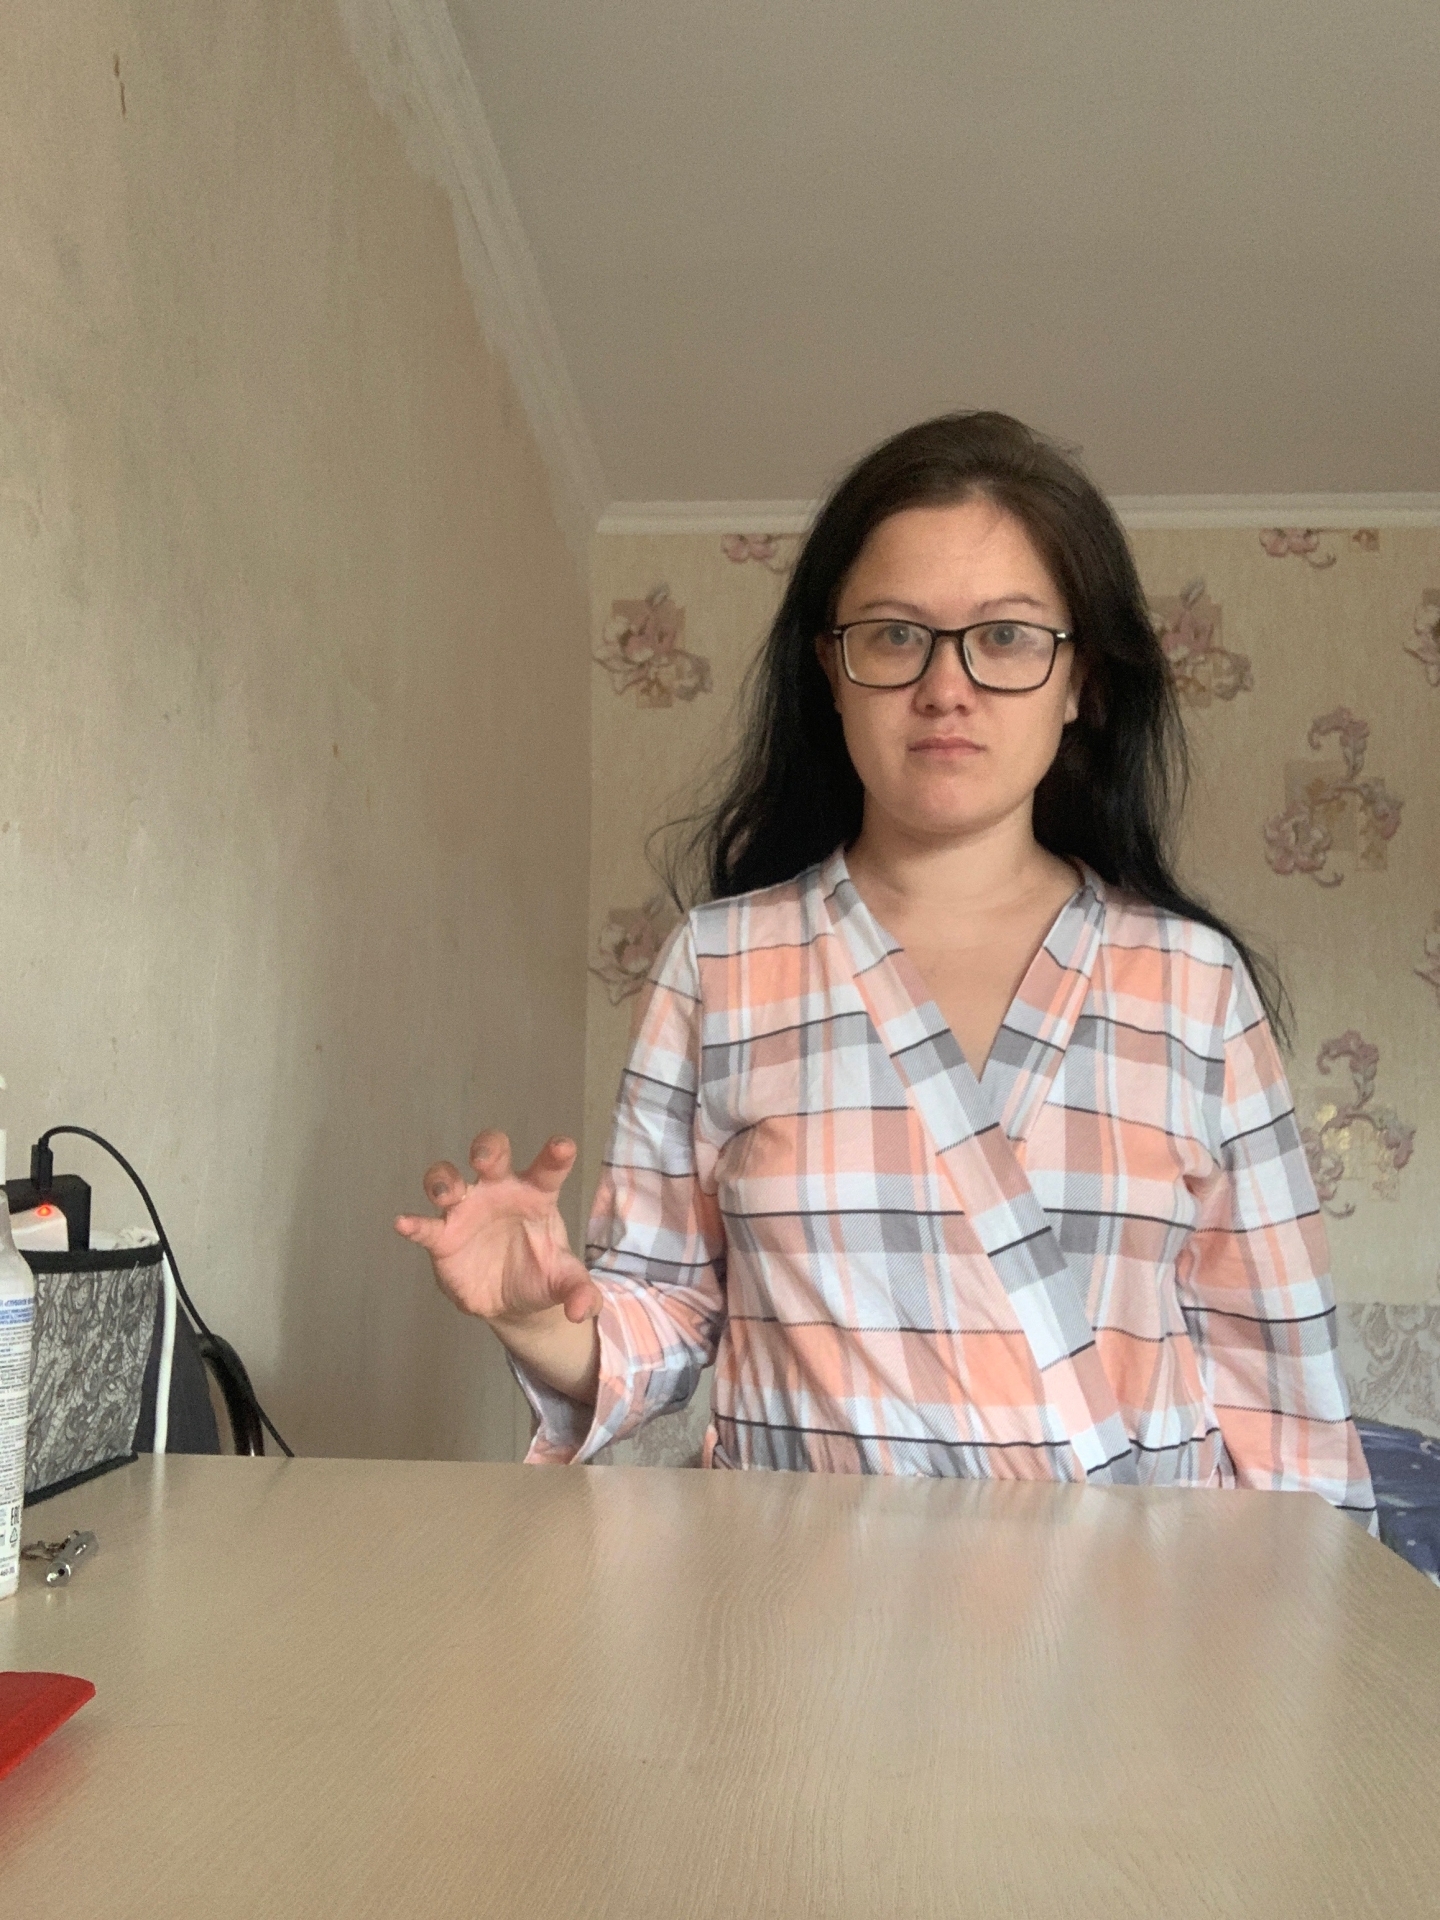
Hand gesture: grabbing